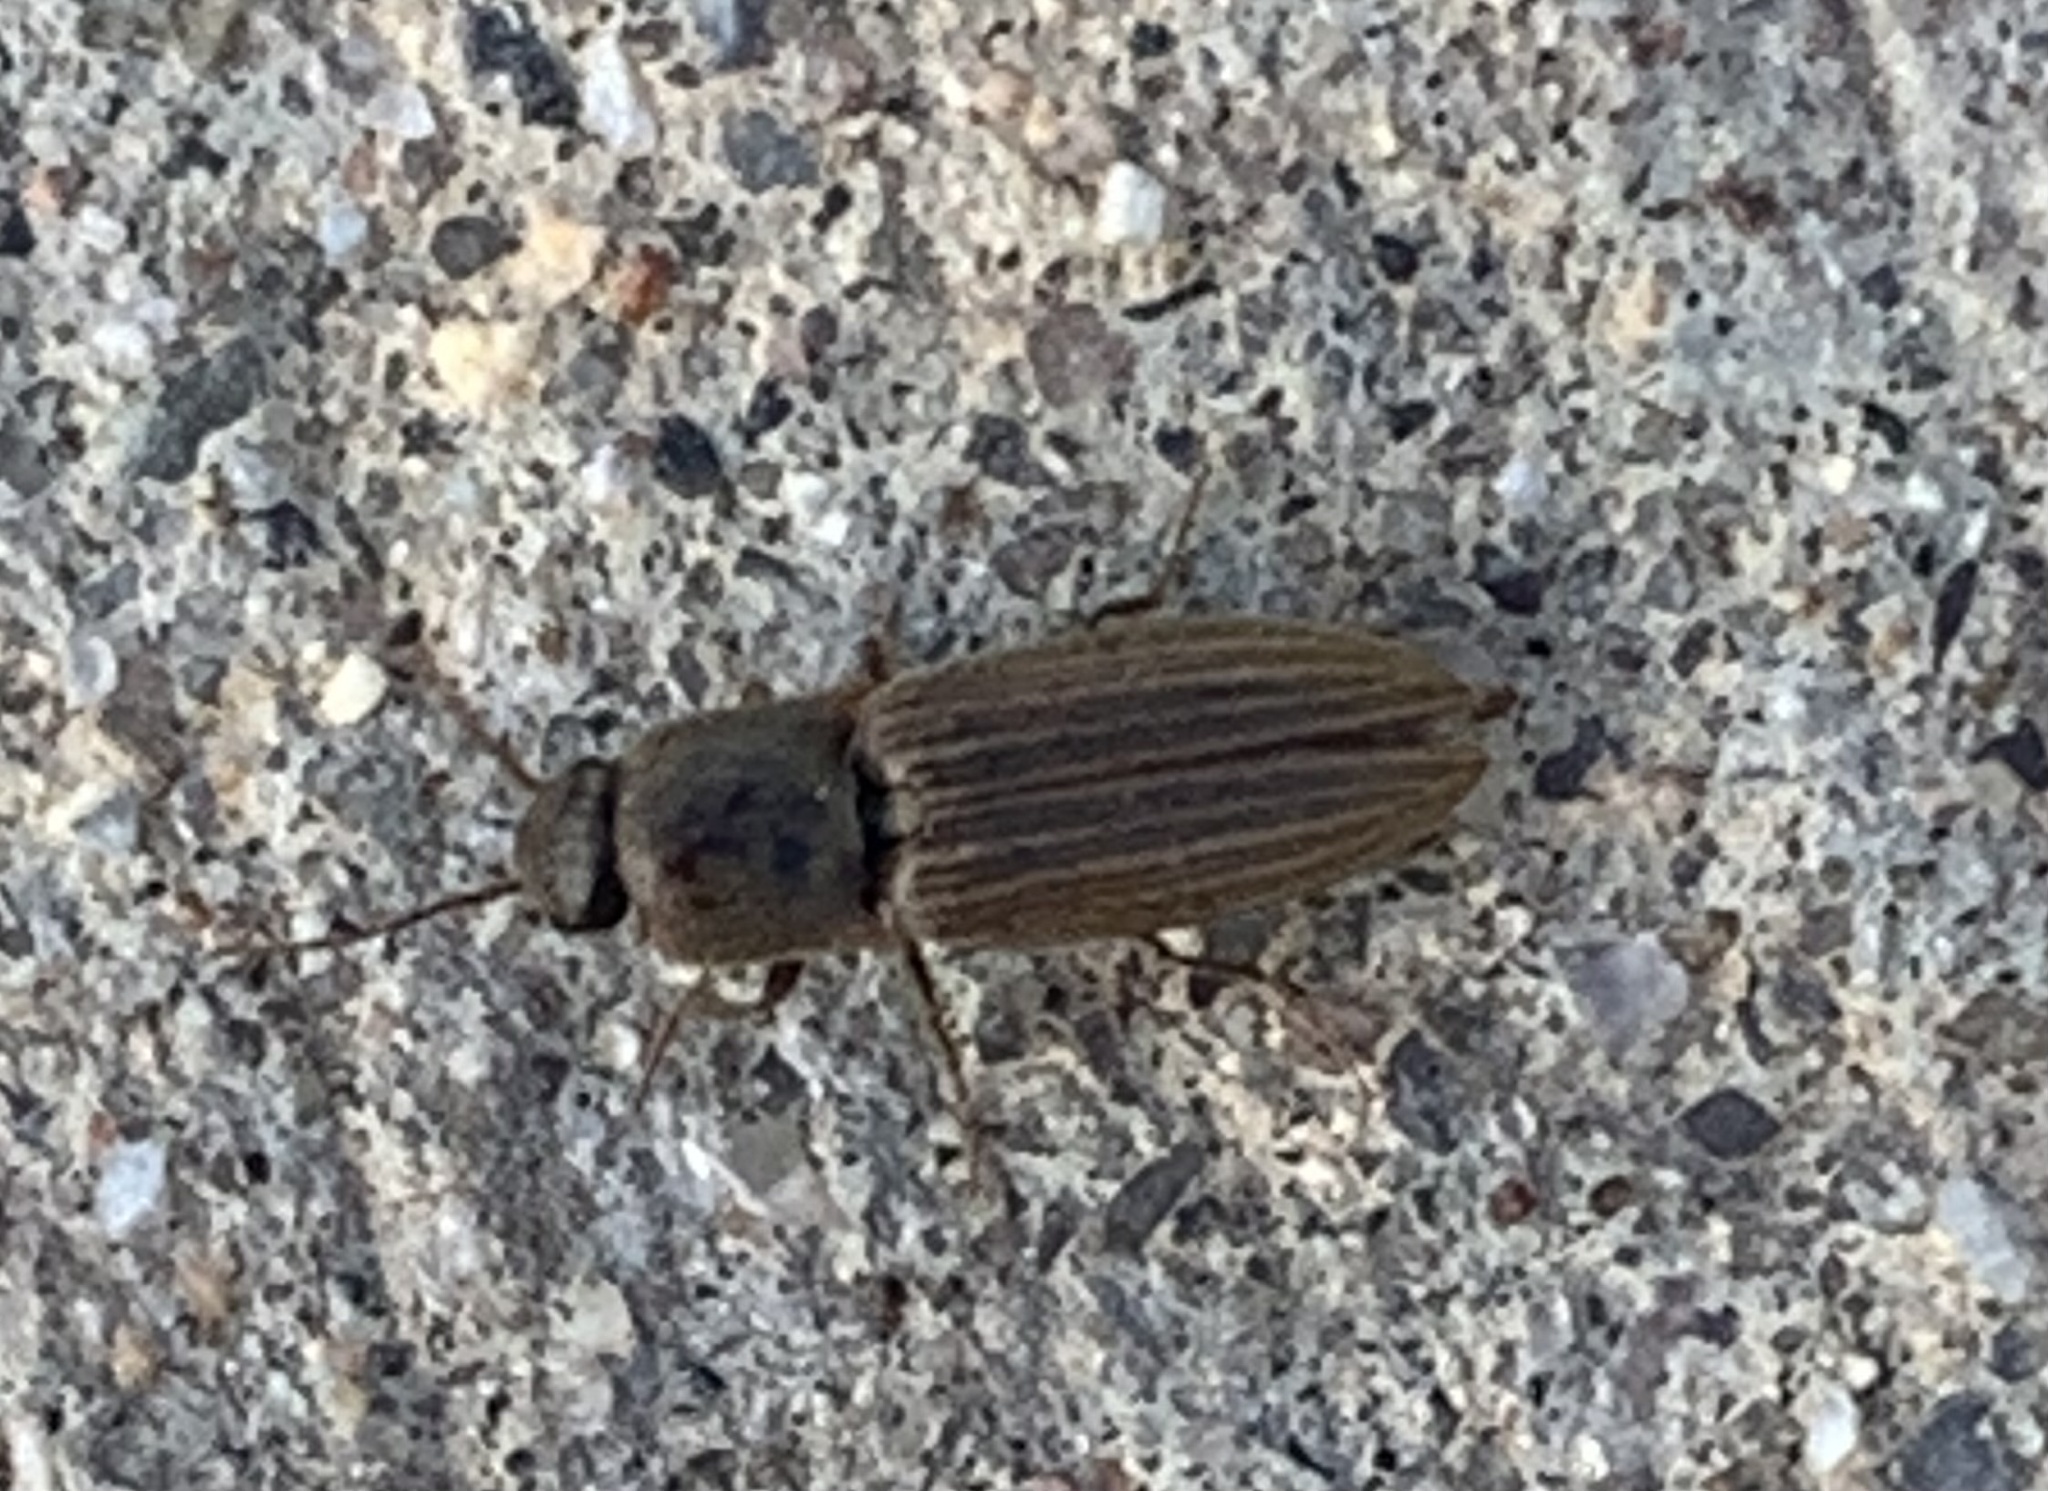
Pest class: clickbeetles_wireworms